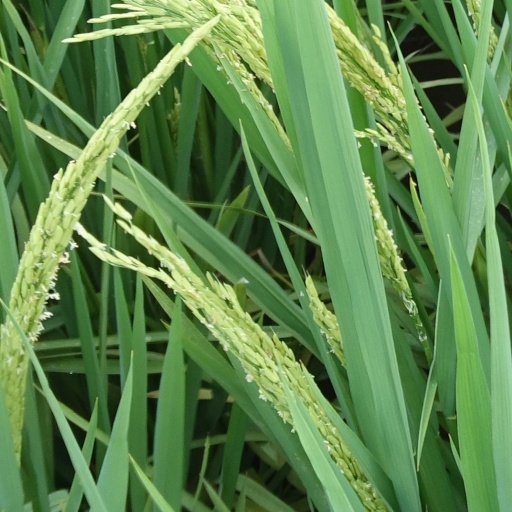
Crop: rice